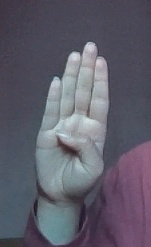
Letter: kaaf